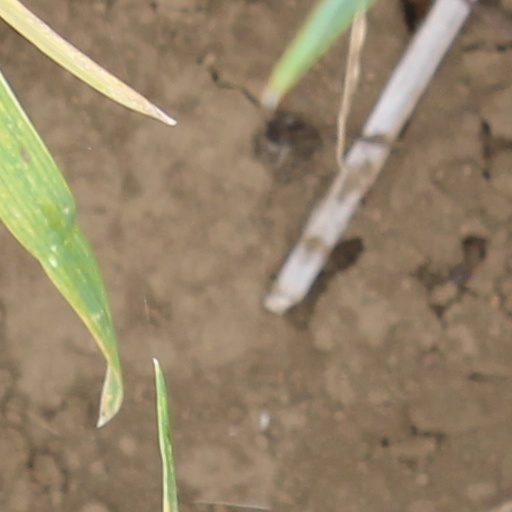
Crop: wheat